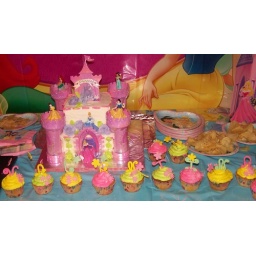
Princess castle cake & CUP CAKES by Sue